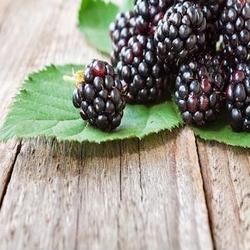
Label: Blackberry